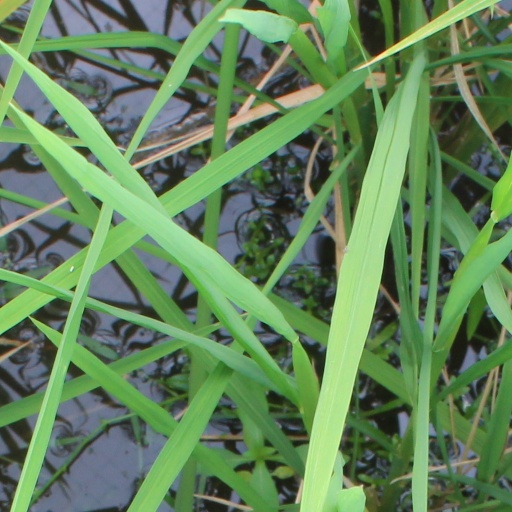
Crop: rice